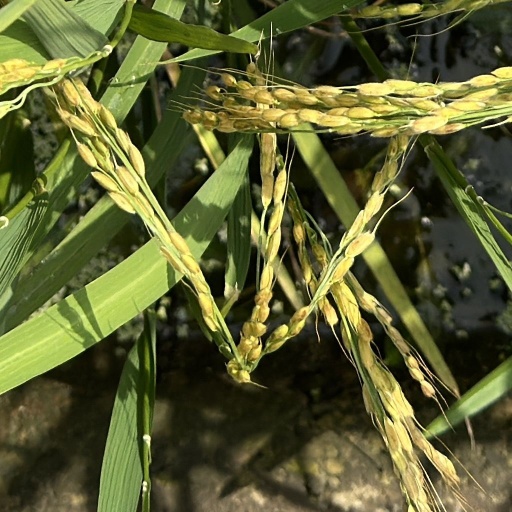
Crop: rice